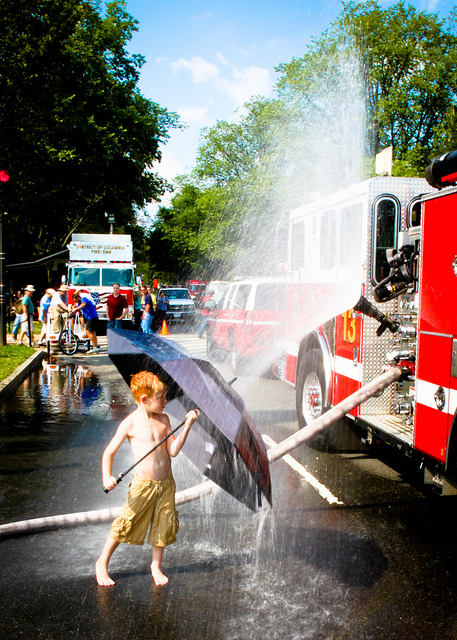
A little boy with a big, black umbrella stands next to a fire truck that is spraying water.